Fisher DeBerry

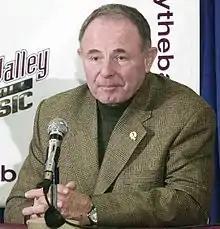
DeBerry speaks at a press conference before the 2000 Silicon Valley Football Classic.

James Fisher DeBerry (born June 8, 1938) is a retired American football player. He served as the head football coach at the United States Air Force Academy from 1984 to 2006, compiling a record of 169–109–1. DeBerry led 17 of his 23 Air Force Falcons squads to winning records and captured 12 bowl game bids. Three times his teams won the Western Athletic Conference title. Once in 1985, then in 1995, and again in 1998. DeBerry retired on December 15, 2006 with the most wins and highest winning percentage (.608) in the history of Air Force football. He was inducted into the College Football Hall of Fame as a coach in 2011.